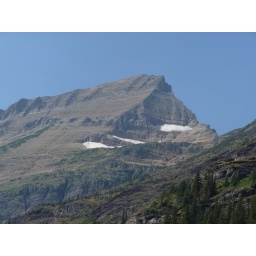
A view of mountain glaciers from the tour boat at Many Glacier in Glacier National Park, Montana